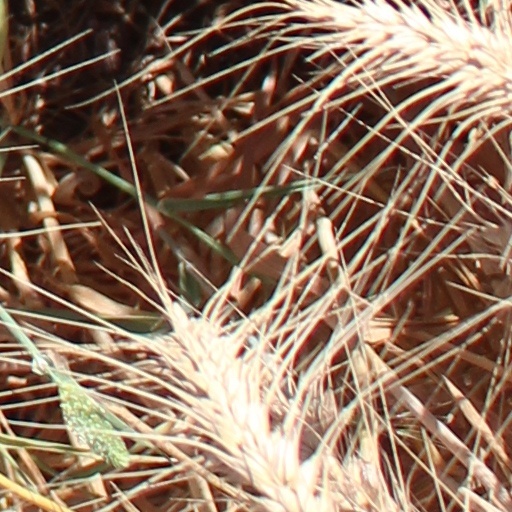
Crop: wheat